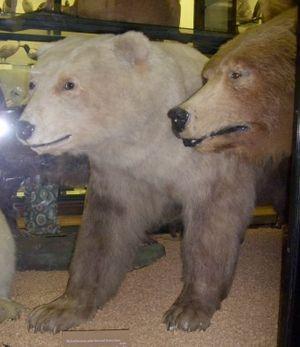
Le grizzli ou grizzly est un mammifère omnivore de la famille des ursidés, considéré comme une sous-espèce de l'ours brun, commune au Nord des États-Unis et au Canada. À l'état sauvage il existe entre 30 000 et 45 000 individus.
Le Grolar, Grolaire, Pizzly, ou encore Prizzly, est le résultat de l'hybridation entre un Ours blanc et un Grizzli. Cette hybridation, encore rare, a pu être observée en captivité mais également dans la nature. Ses différents noms sont des mots-valises formés à partir des mots « Grizzly » et « Polar » ou « Polaire ».
L'ours blanc, aussi connu sous le nom d'ours polaire, est un grand mammifère omnivore originaire des régions arctiques. C'est, avec l'ours kodiak et l'éléphant de mer, l'un des plus grands carnivores terrestres et il figure au sommet de sa pyramide alimentaire.